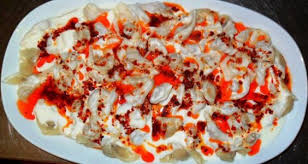
Yemek: manti